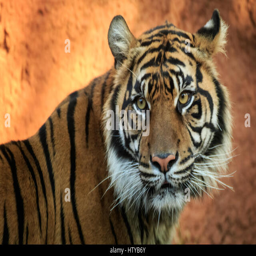
a portrait of biological subspecies in a zoo